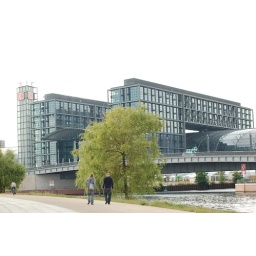
walking along the river, the train station in the background.